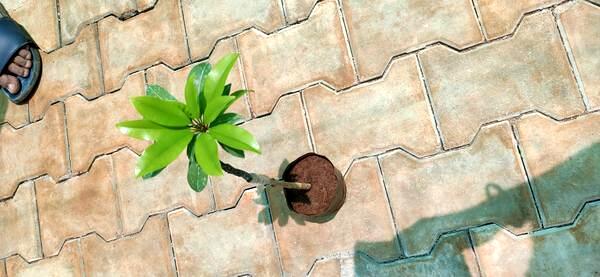
Plant: Sapota